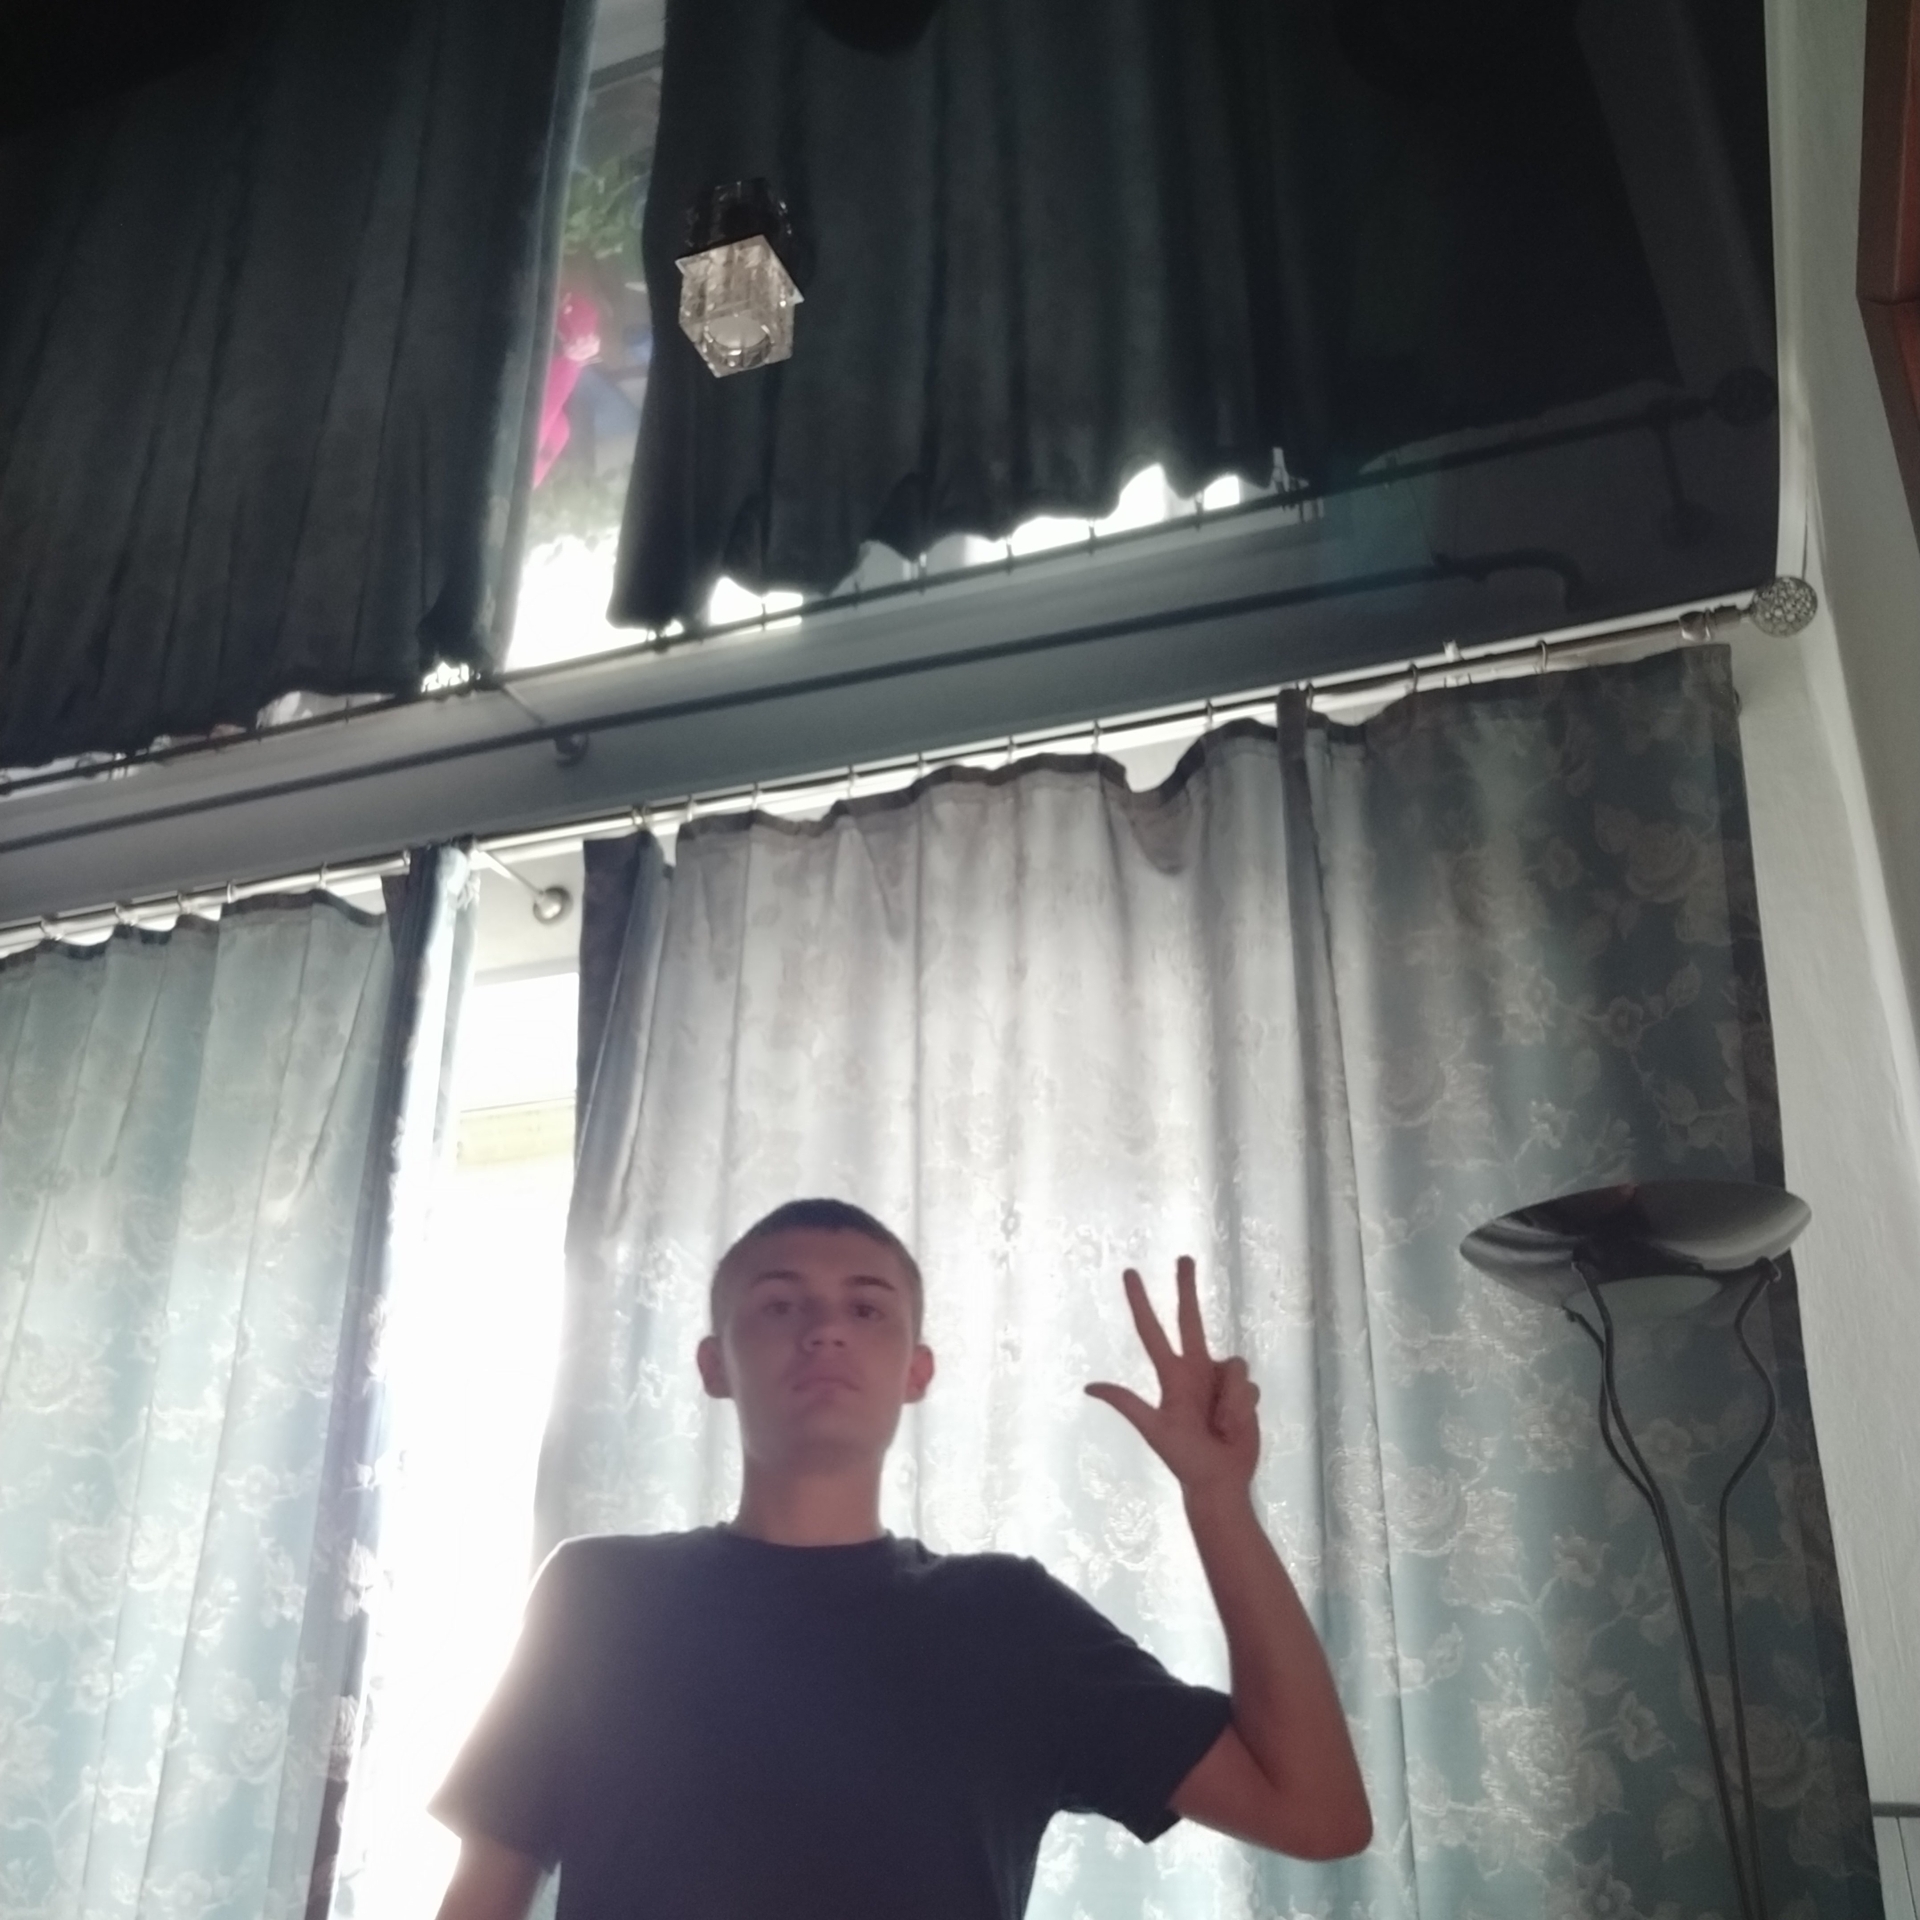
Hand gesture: three2